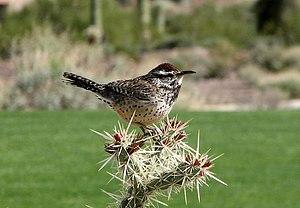
Troglodyte des cactus (Campylorhynchus brunneicapillus), photo prise au Gold Canyon Golf Resort, Arizona, USA
Le Troglodyte des cactus est une espèce de passereaux appartenant à la famille des Troglodytidae. Il s'agit de l'oiseau national de l'État d'Arizona.